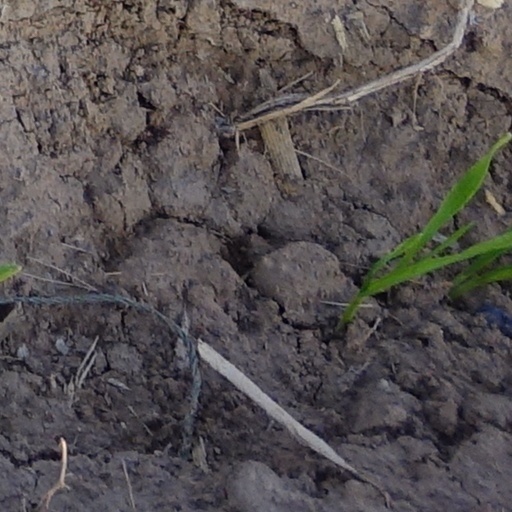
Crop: wheat